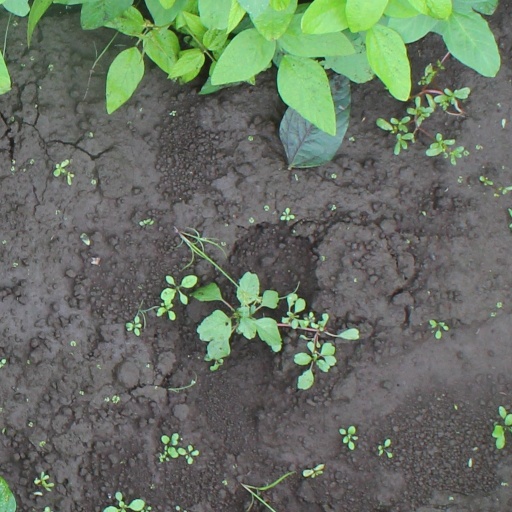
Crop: soybean